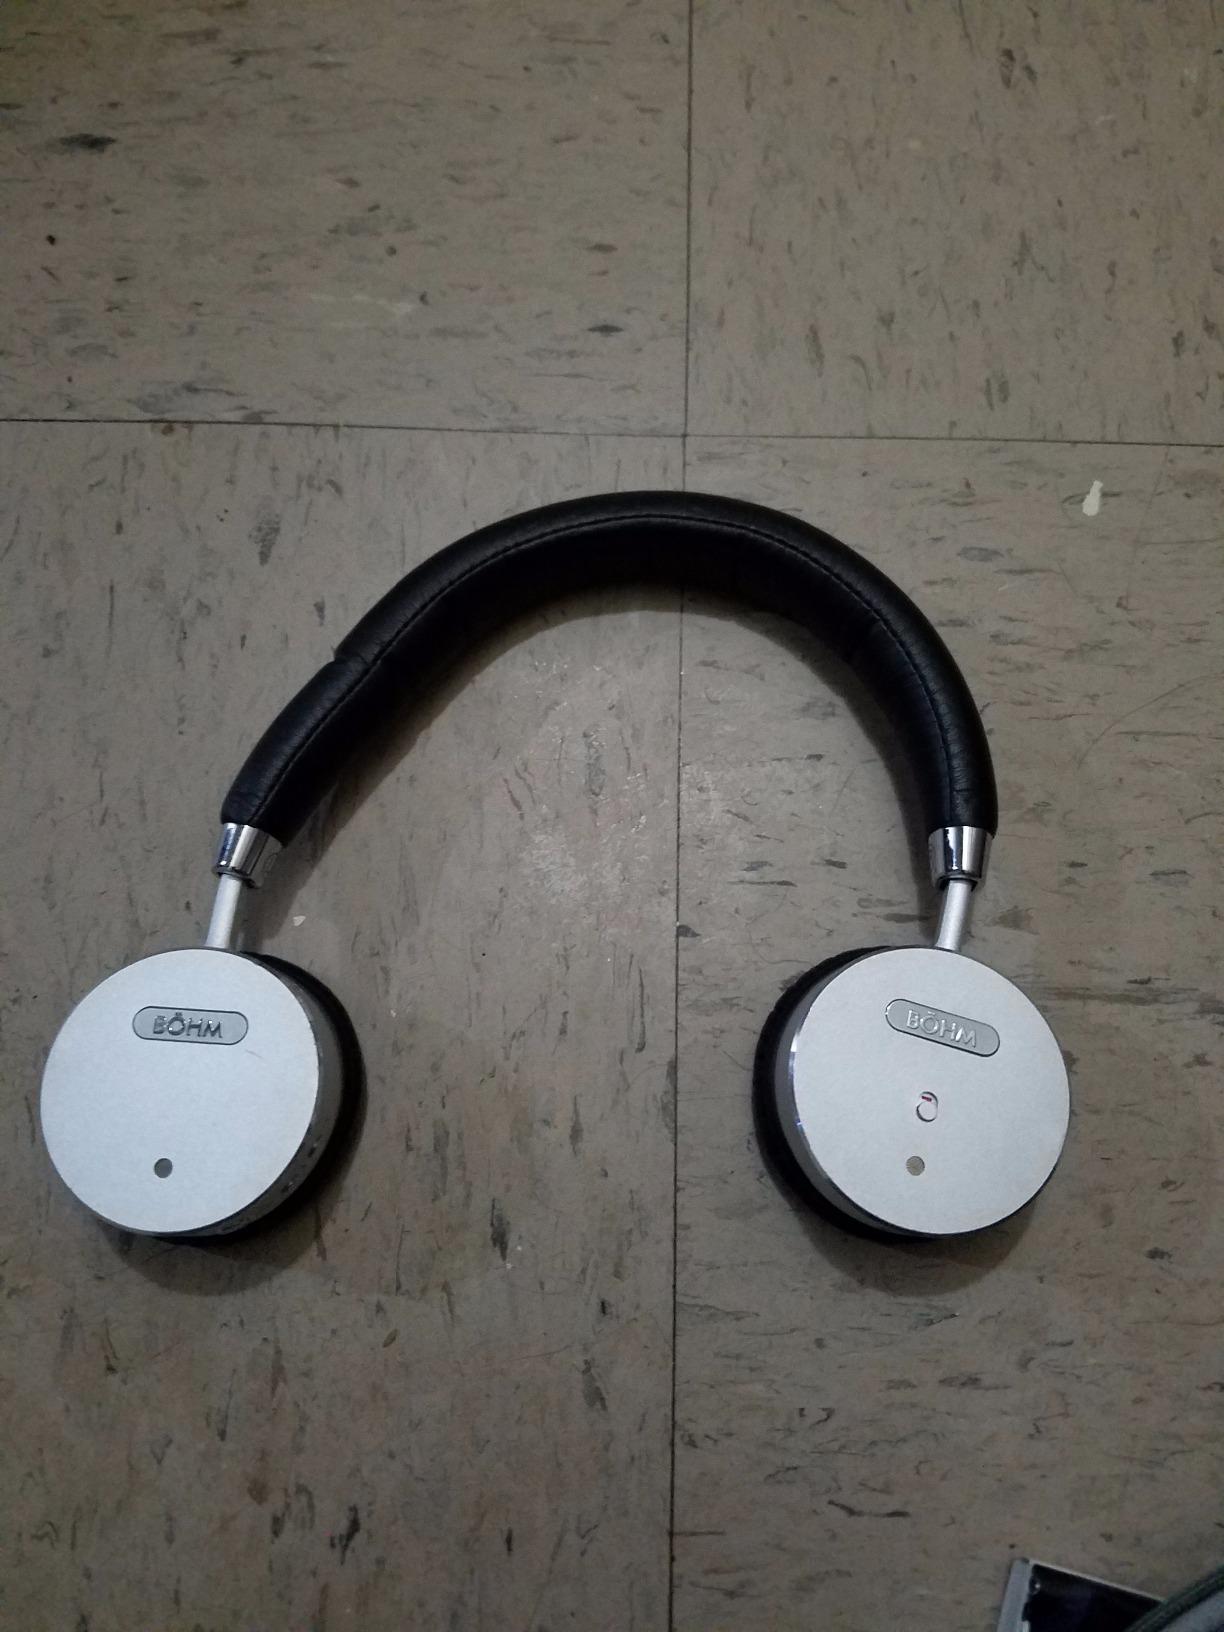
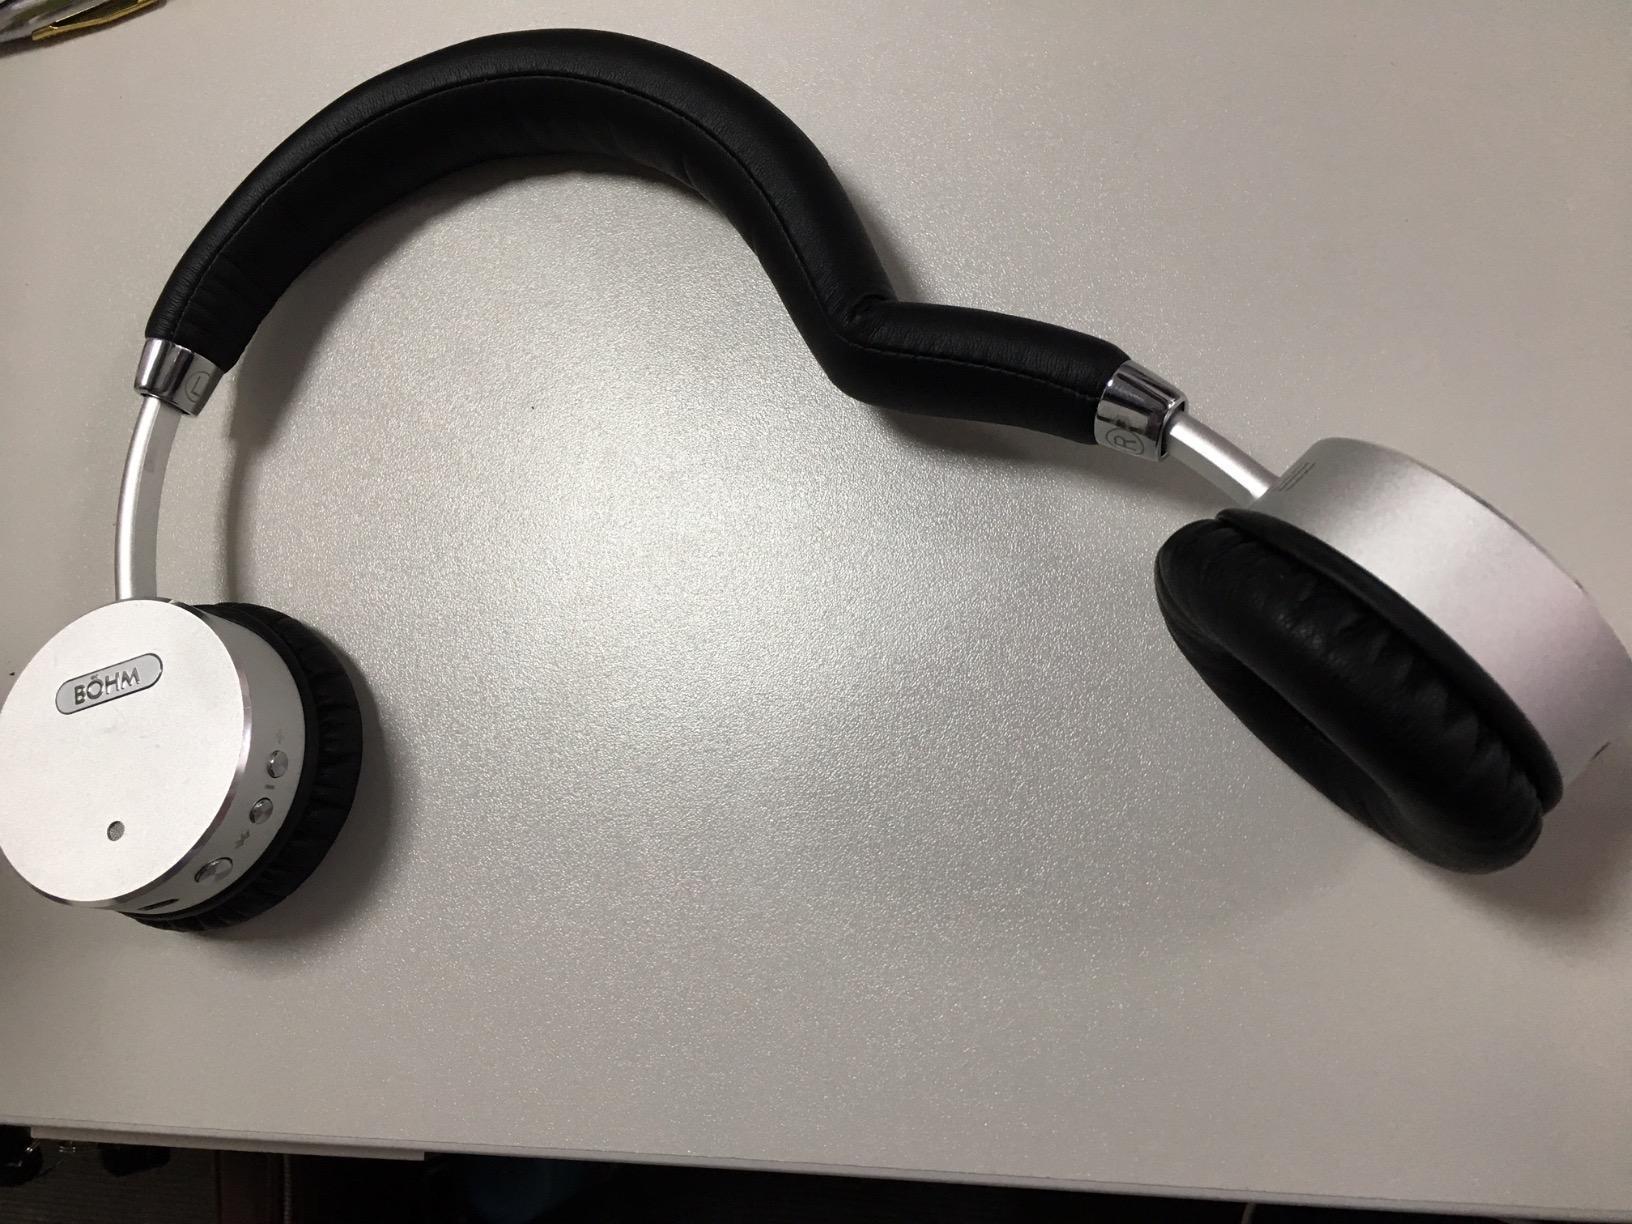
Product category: headphones
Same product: yes